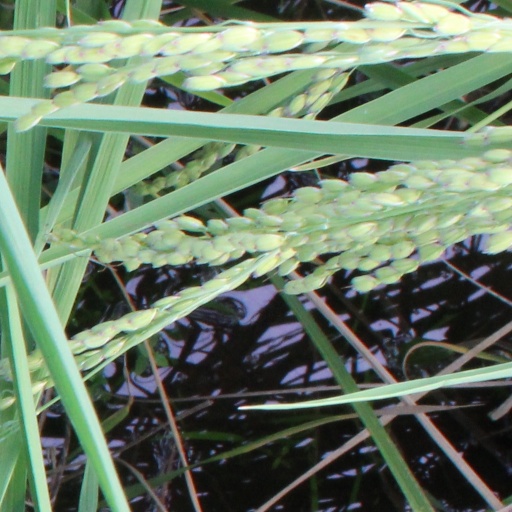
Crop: rice